Pomander

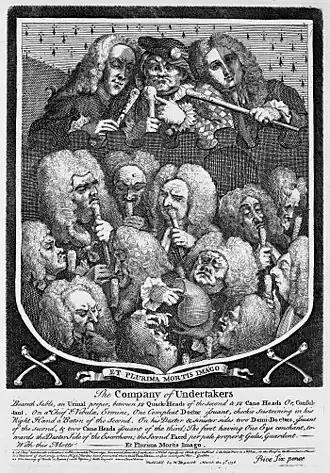
A Consultation of Physicians, or The Company of Undertakers (1736) by William Hogarth satirizes the medical profession and shows a group of doctors, all smelling the pomanders built into the handles of their canes.

Pomanders were first mentioned in literature in the mid-thirteenth century. They were used in the late Middle Ages through the 17th century.